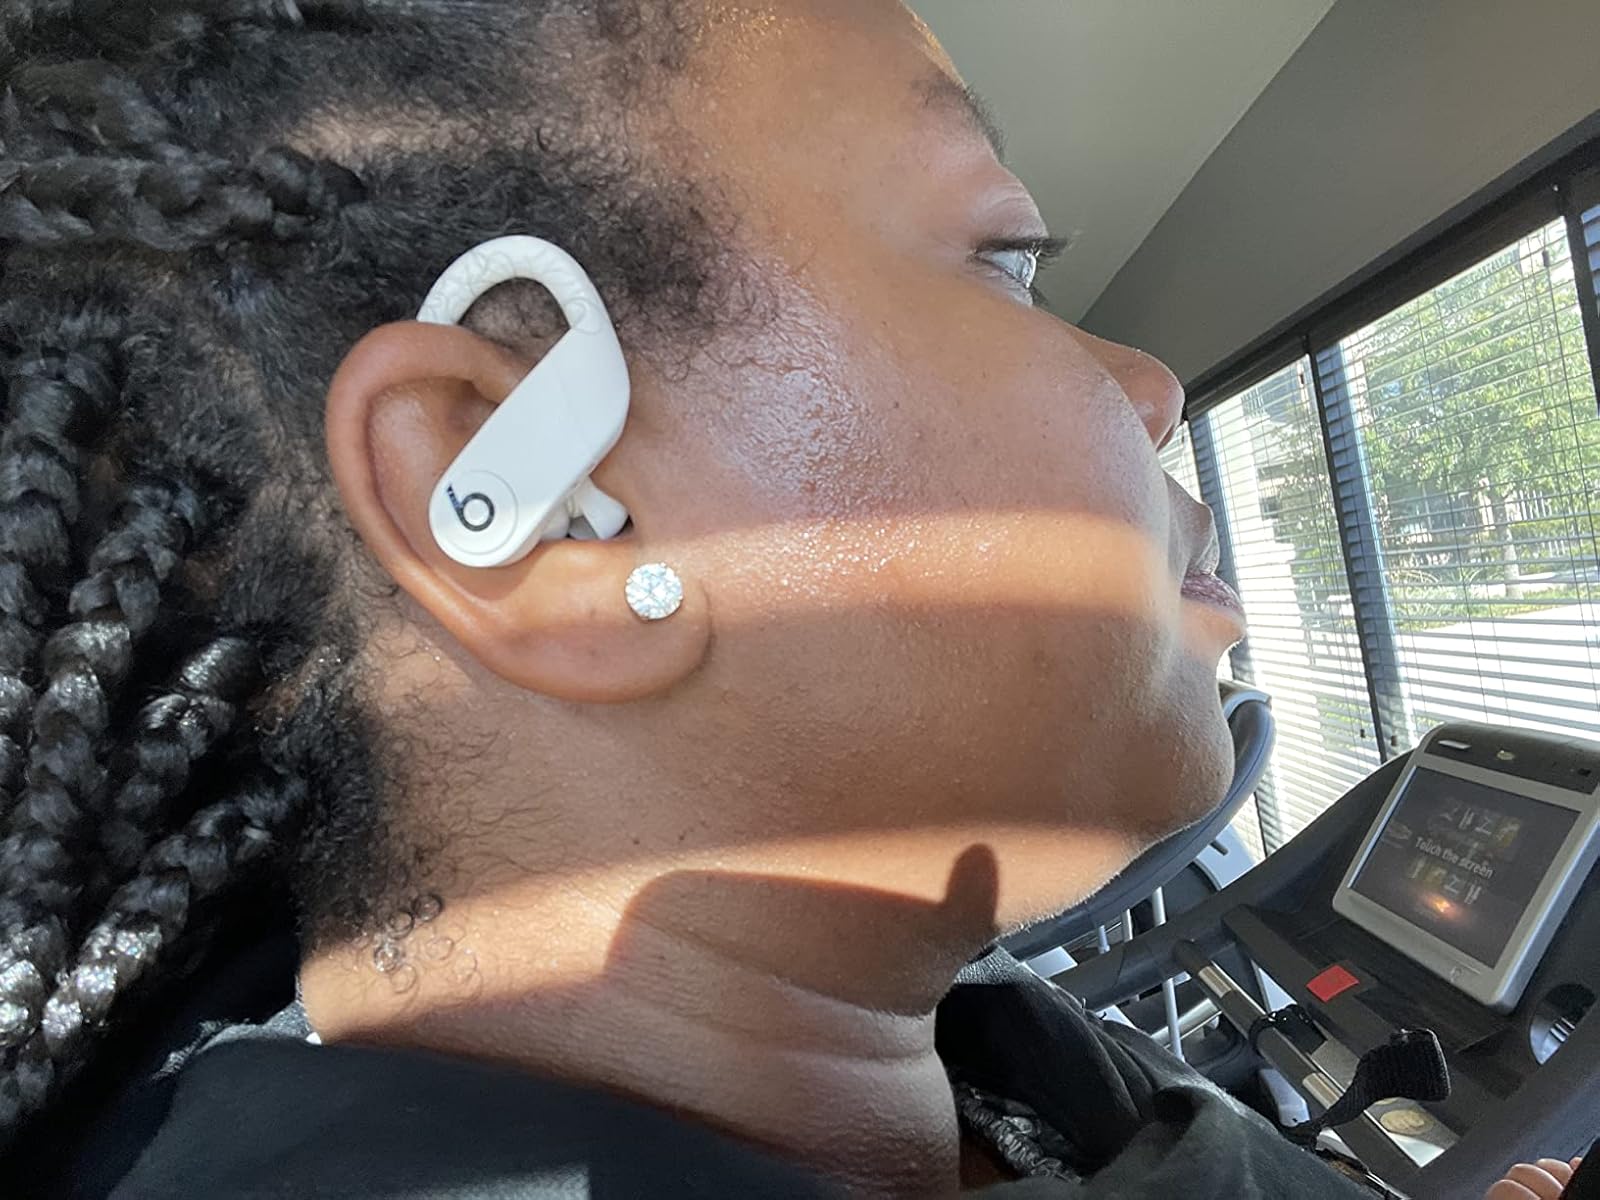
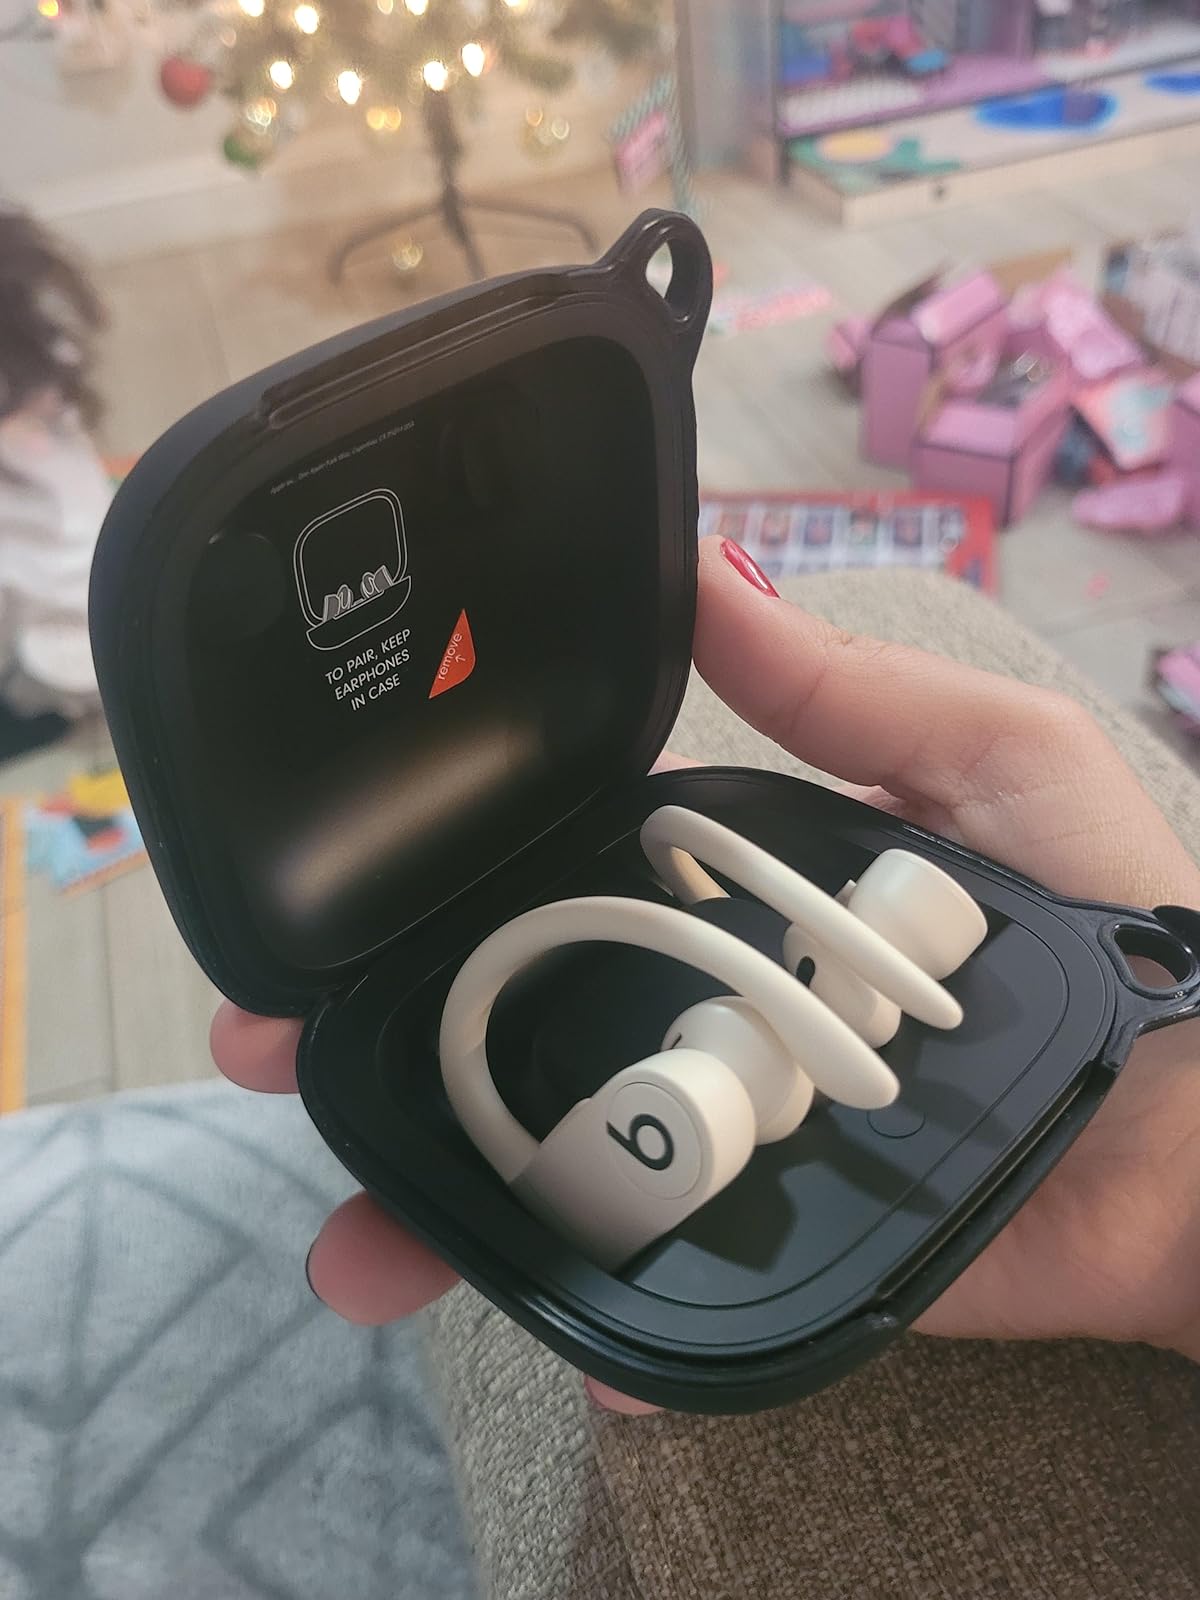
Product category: earbuds
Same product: yes